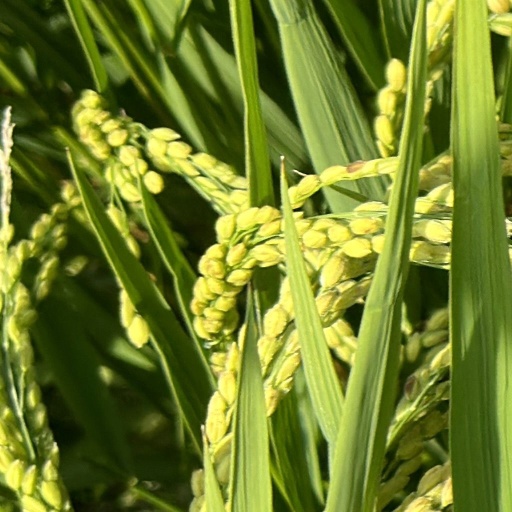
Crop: rice